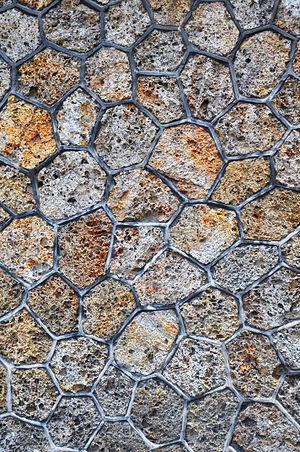
mur en pierre meulière, rue de la Chine, Paris
Une pierre meulière, ou meulière, est une roche sédimentaire siliceuse utilisée jusqu'aux environs des années 1880 pour fabriquer des meules à grains, d'où son nom. Seules les parties les plus denses d'un banc de meulière, ne laissant pas s’échapper de grains à l’usure, peuvent convenir à la fabrication de meules.